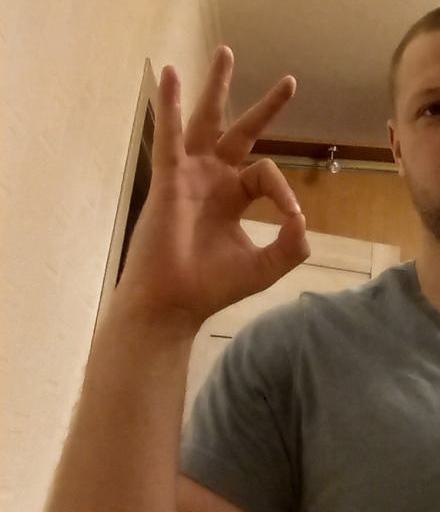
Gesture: ok